French Exit (2020 film)

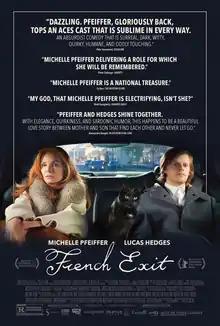
Theatrical release poster

French Exit is a 2020 black comedy-drama film directed by Azazel Jacobs, adapted by Patrick deWitt from his 2018 novel. It tells the story of a Manhattan heiress (Michelle Pfeiffer) who moves to Paris with her son (Lucas Hedges) with the little money they have left.